Giovanni della Casa

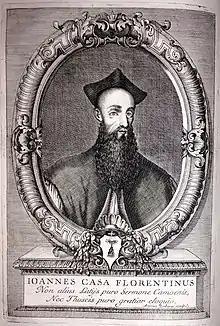
Portrait of Giovanni della Casa

Della Casa was born into a wealthy Florentine family near Borgo San Lorenzo in Mugello at Villa La Casa which can be visited.